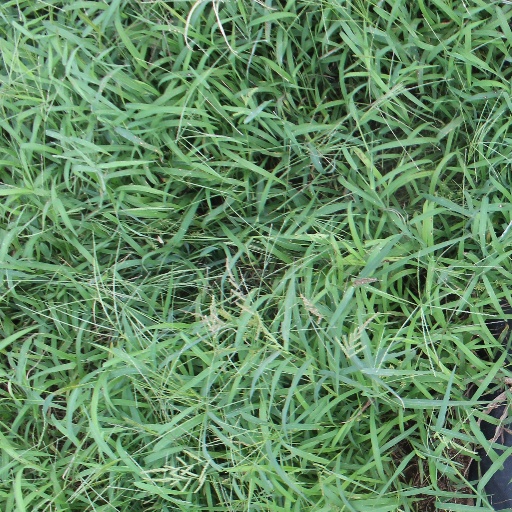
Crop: sorghum